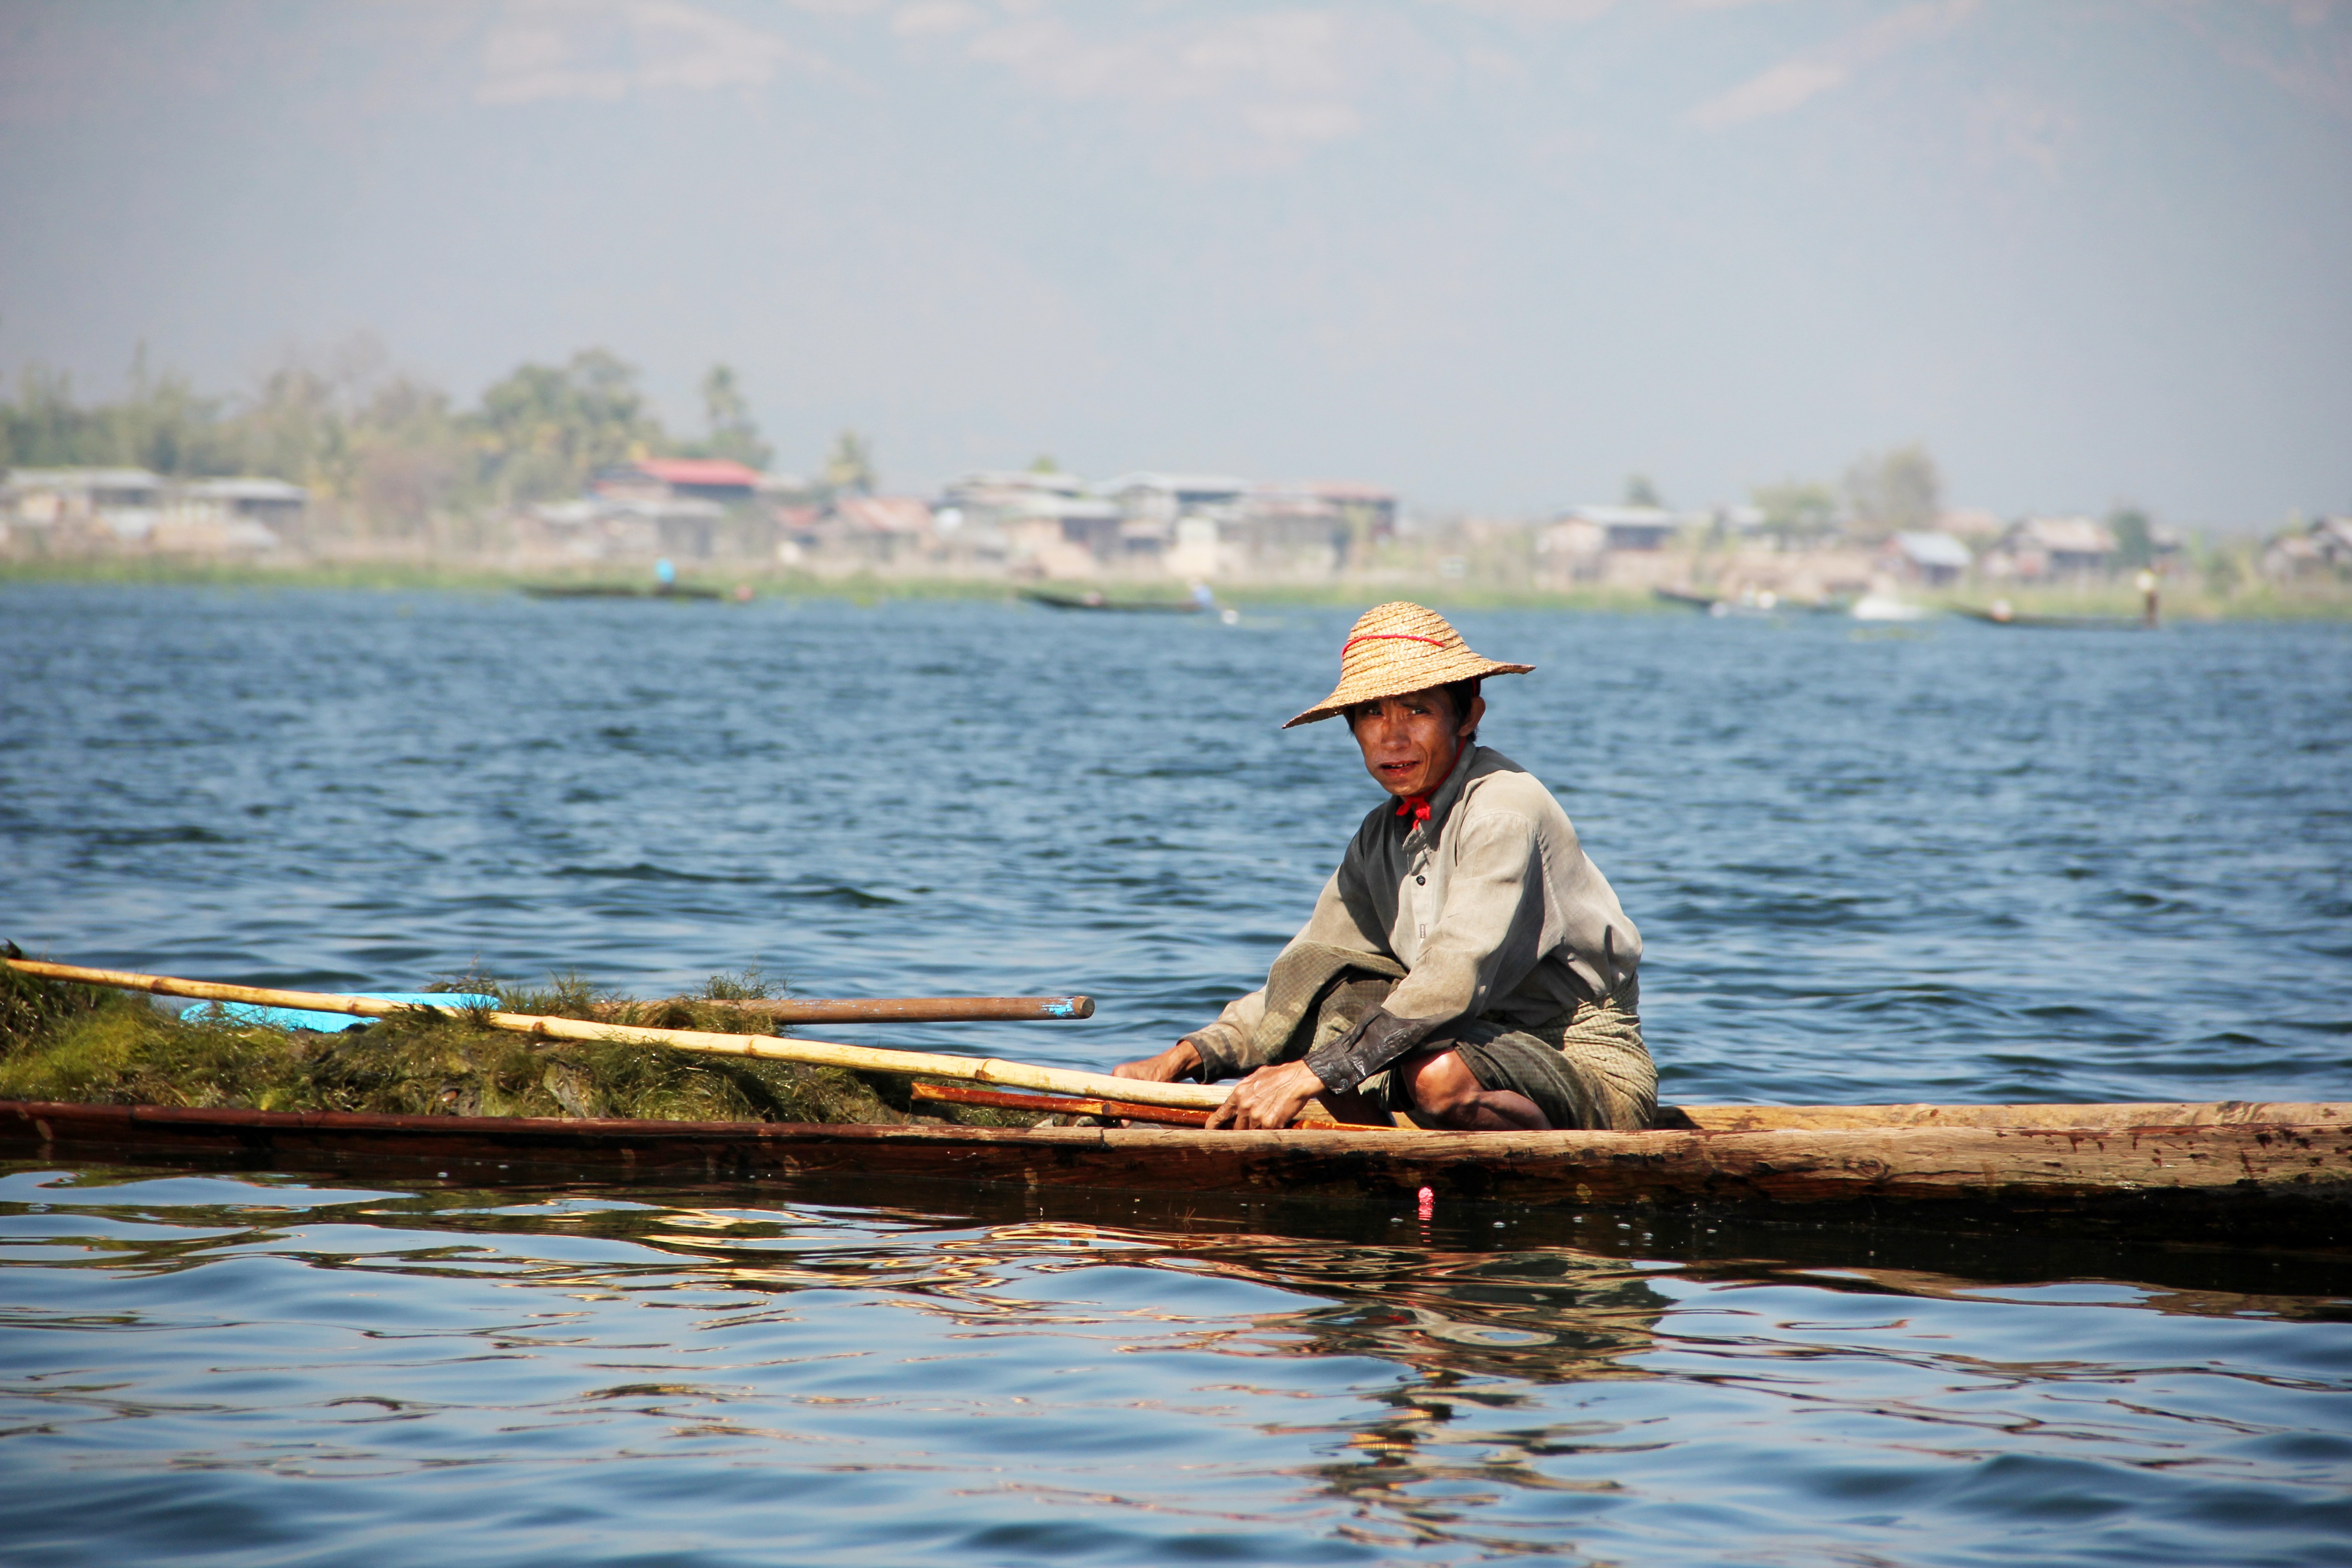
sea, boat, paddle, vehicle, fisherman, fish, boating, rowing, myanmar, burma, fischer, inlesee, inle lake, single leg rowers, bamboo basket, lake inle, watercraft rowing